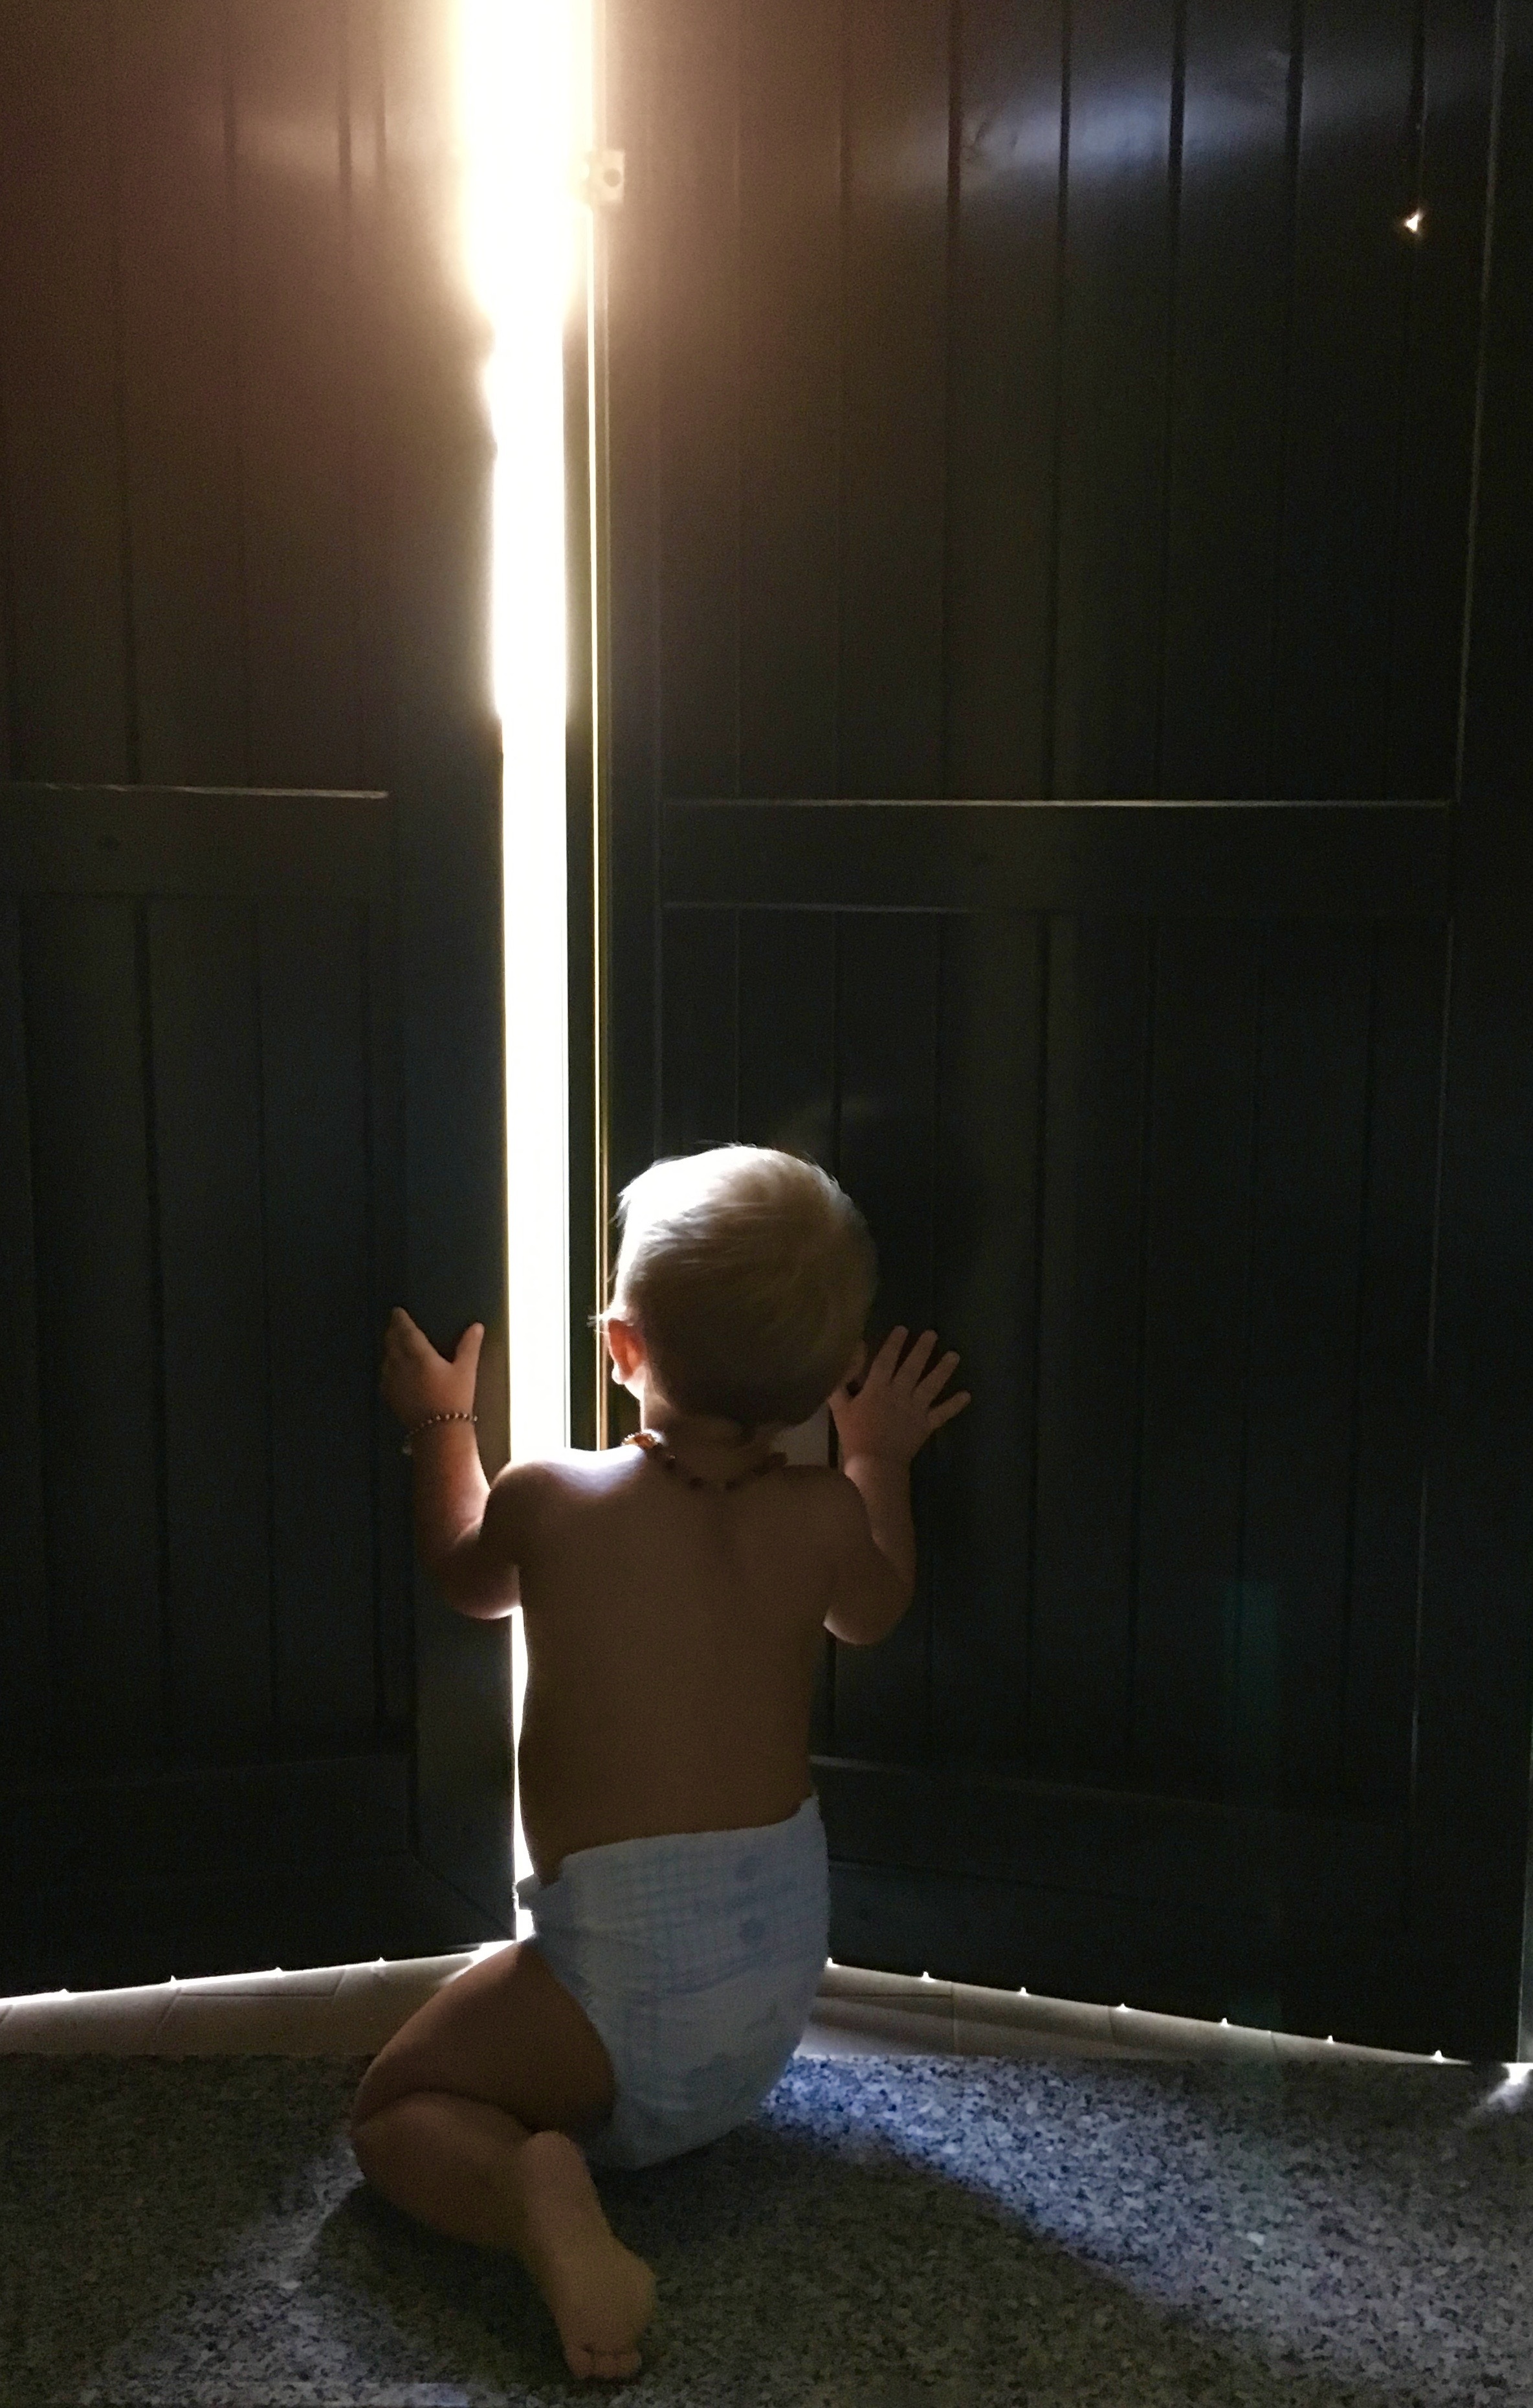
white, photograph, human positions, image, light, performance art, sitting, darkness, muscle, lighting, sense